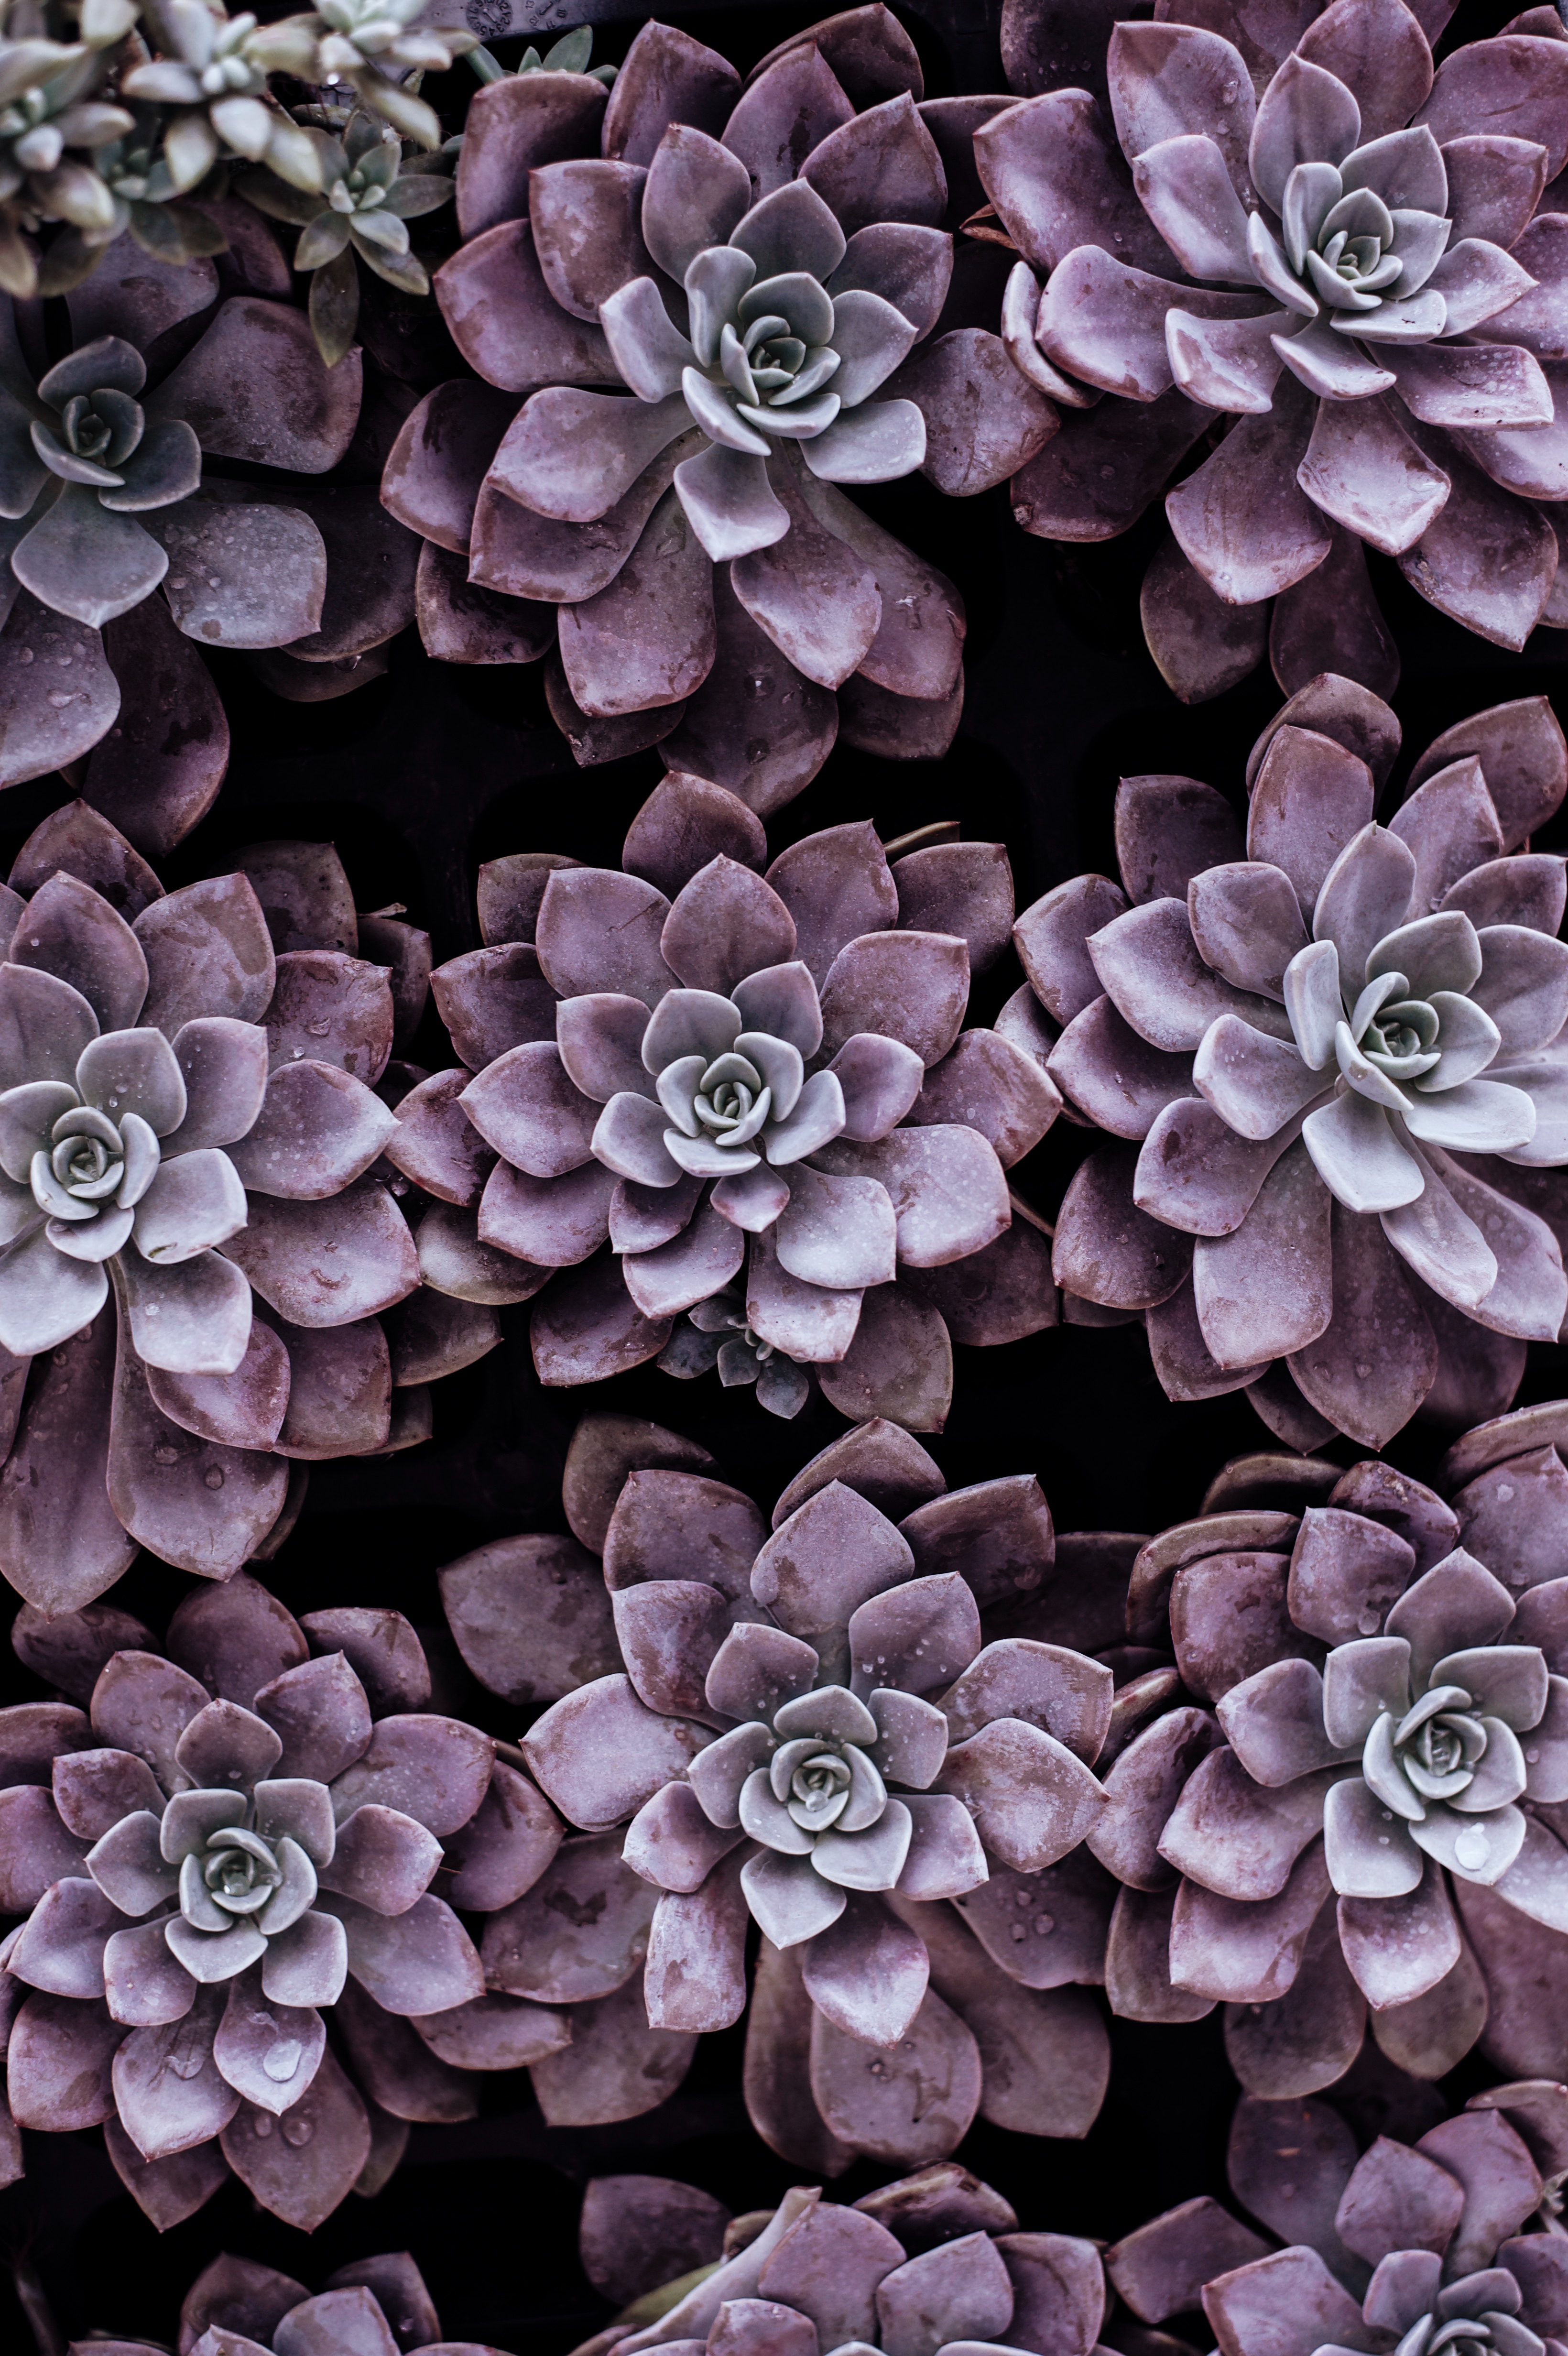
plant, leaf, flower, petal, botany, flora, flowering plant, land plant